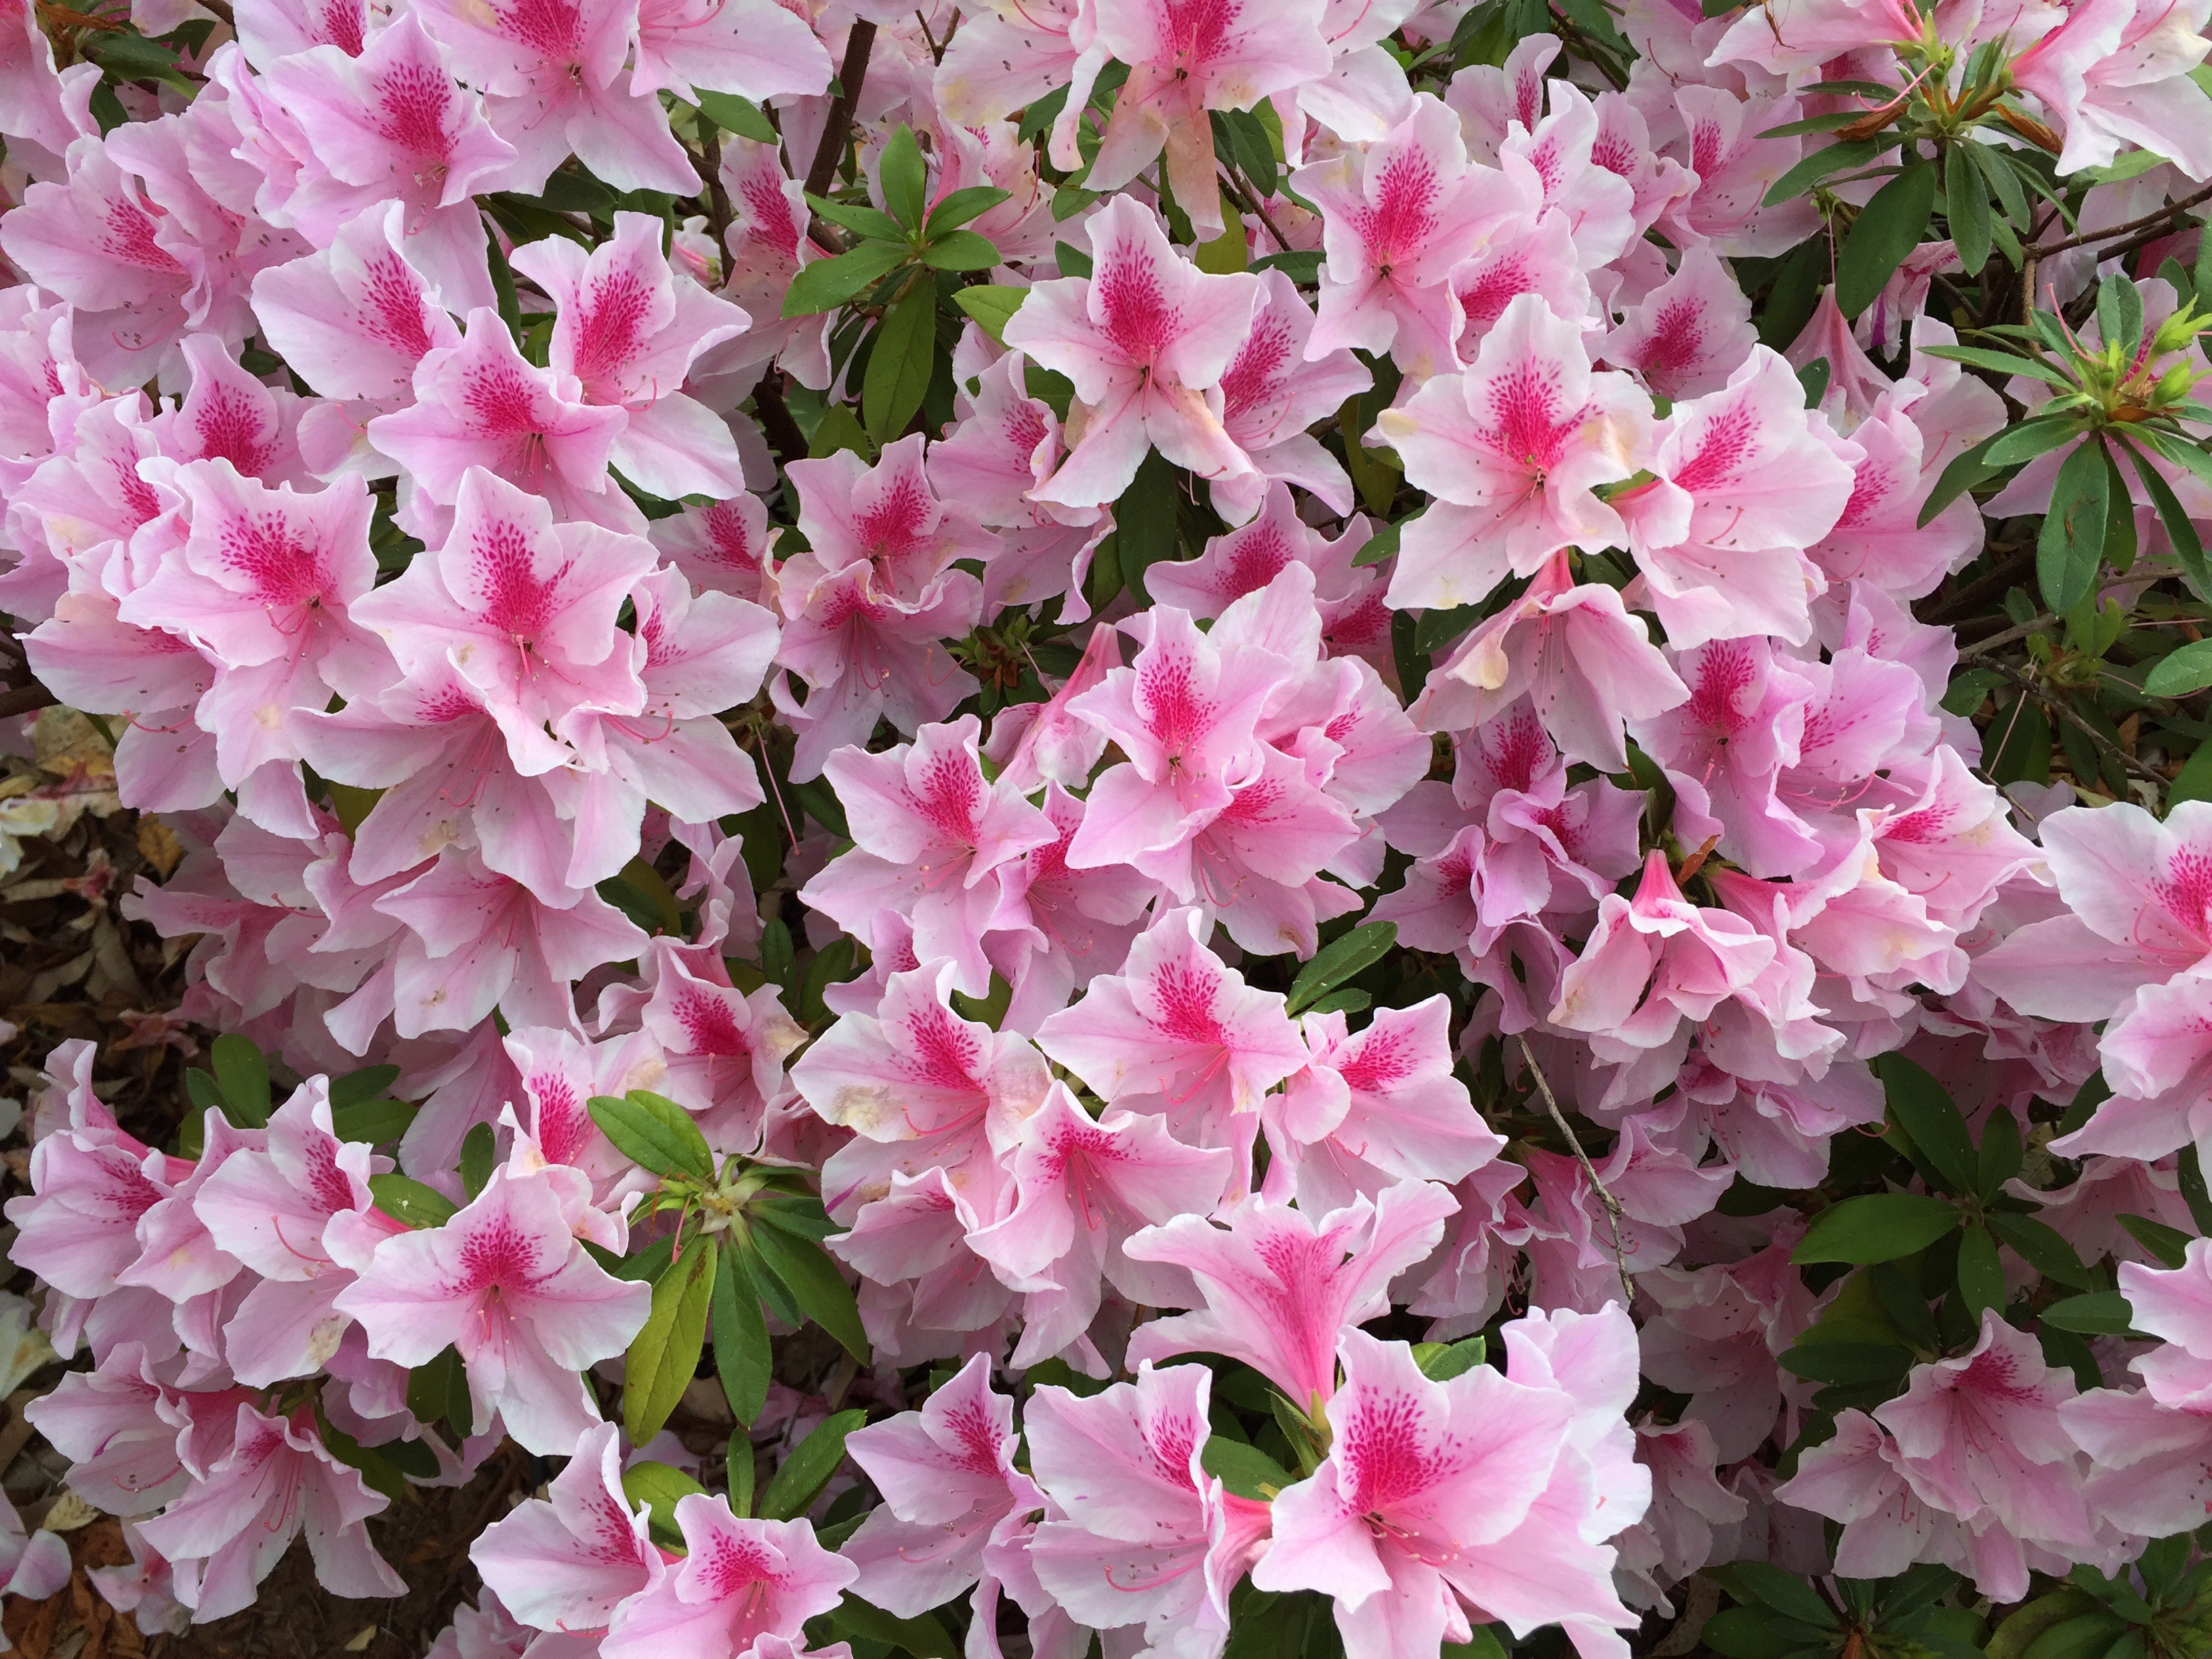
plant, flower, flowers, australia, shrub, rhododendron, azalea, flowering plant, perth, annual plant, woody plant, land plant